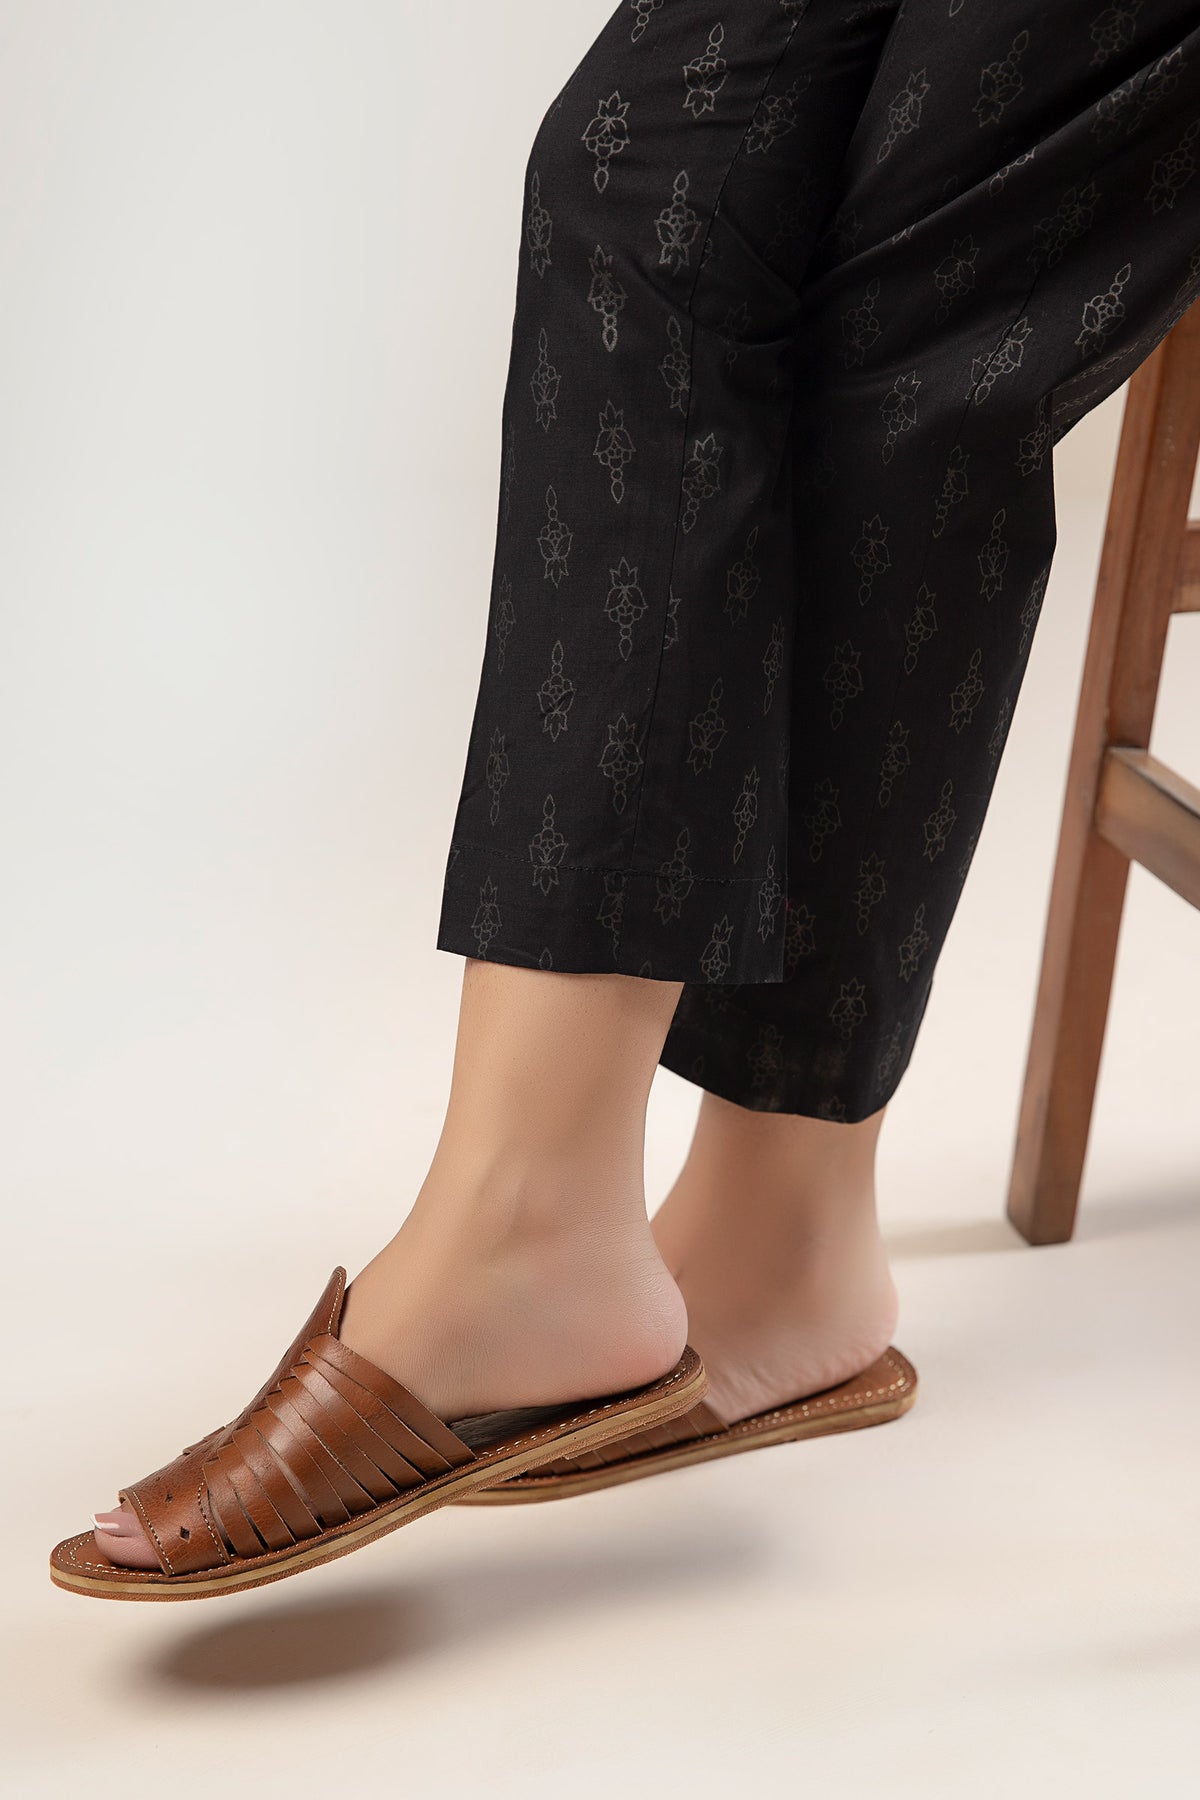
black black khan mule